Anne-Cécile Robert

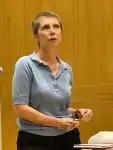

Anne-Cécile Robert is a French journalist specializing in European institutions and Africa, a member of the editorial board and management board of "Le Monde diplomatique". She is particularly interested in political and institutional systems and democracy, its limitations and operations.